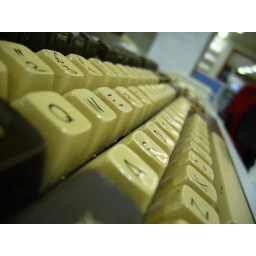
Old keyboard in my office but this keyboard is very important for us